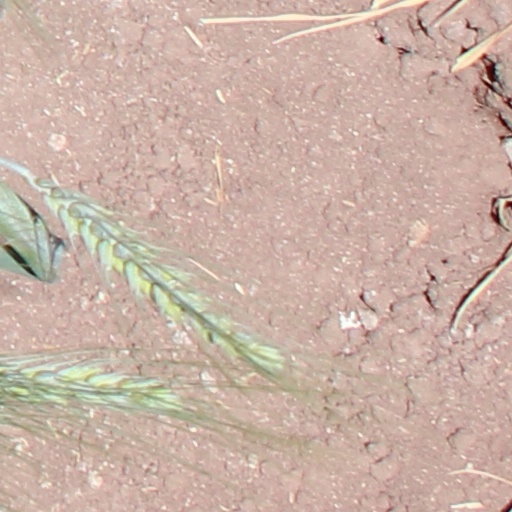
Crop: wheat